Question: Please indicate a possible affordance area of bicycle that can be used for holding with hands
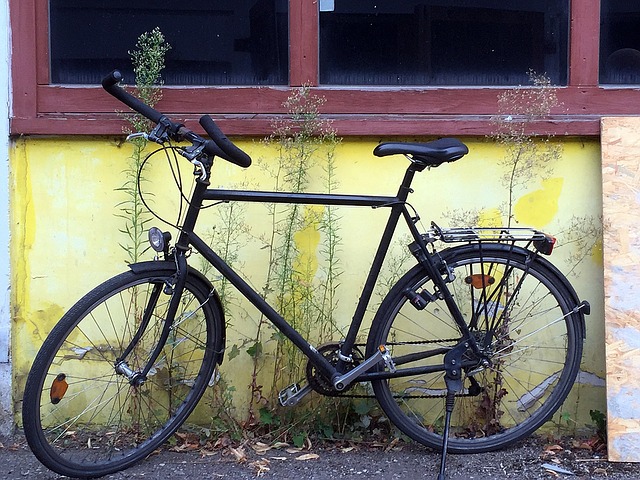
Answer: [95.263, 60, 261.579, 186.316]